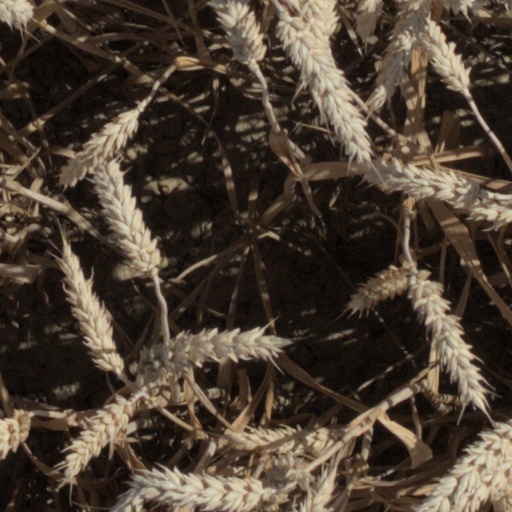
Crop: wheat